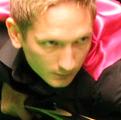
Age: 28